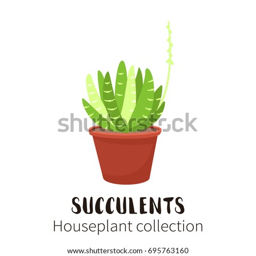
icons in cartoon flat style isolated on white background .